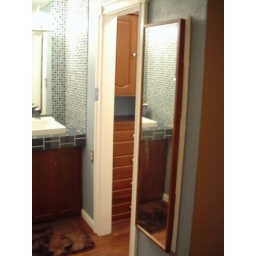
the mirror to the right is actually a built in medicine cabinet